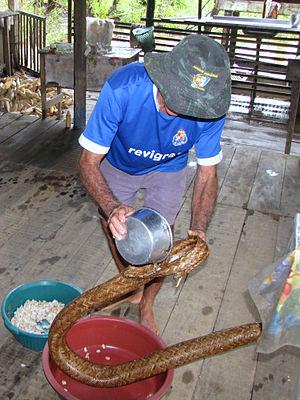
Le tucupi est une sauce jaune à base de jus de manioc consommée au Brésil, plus particulièrement en Amazonie. C’est un sous-produit de la fabrication du tapioca. Le jus du manioc est toxique quand il est cru.